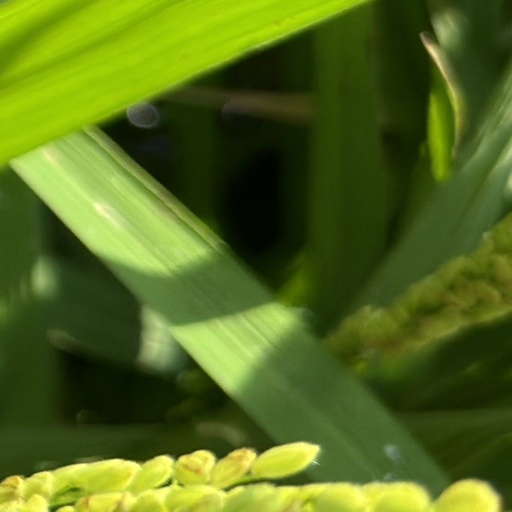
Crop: rice